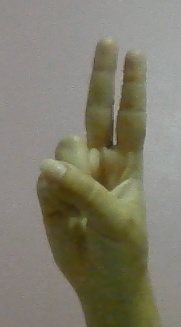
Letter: taa